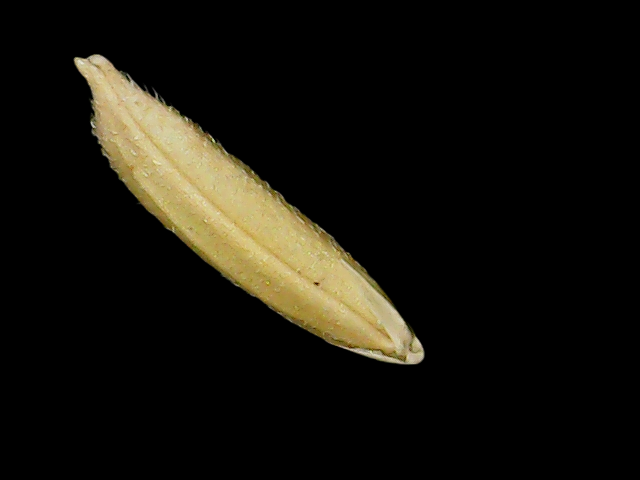
Rice variety: Binadhan07